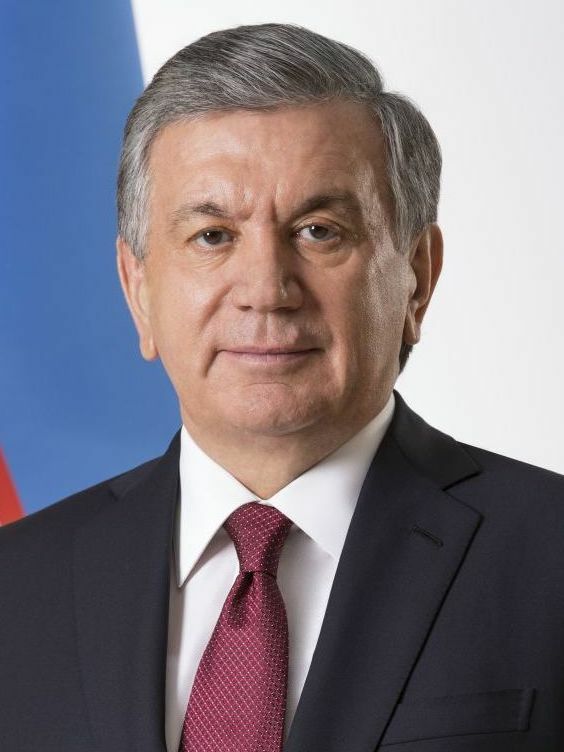
ชัฟแกต มือร์ซียอยิฟ

| name = ชัฟแกต มือร์ซียอยิฟ
| image = Shavkat Mirziyoyev official portrait (cropped 2).jpg
| caption = ภาพอย่างเป็นทางการในปี ค.ศ. 2018
| office = รายนามประธานาธิบดีอุซเบกิสถาน|ประธานาธิบดีอุซเบกิสถานคนที่ 2
| term_start = 8 กันยายน 2016
| primeminister = ตนเองอับดุลลา อารีปัฟ
| predecessor = นึฆมาตึลลา โยลดอชิฟ
| office1 = นายกรัฐมนตรีอุซเบกิสถาน|นายกรัฐมนตรีอุซเบกิสถานคนที่ 3
| president1 = อิสลอม แกรีมัฟนึฆมาตึลลา โยลดอชิฟ ตนเอง
| deputy1 = เอร์แกช ชอยสมาตอฟ
| term_start1 = 12 ธันวาคม 2003
| term_end1 = 14 ธันวาคม 2016
| predecessor1 = โอตกีร์ ซุลตอนอฟ
| successor1 = อับดุลลา อารีปัฟ
| birth_name = ชัฟแกต มือรอมอนาวิช มือร์ซียอยิฟ
| birth_place = แคว้นจึซซัฆ|จังหวัดจึซซัฆ สาธารณรัฐสังคมนิยมโซเวียตอุซเบก สหภาพโซเวียต
| spouse = เซอรออัตคอน ฮอชีโมวา
| party = Democratic Party Uzbekistan National Revival Democratic Party|National Revival DemocraticParty Uzbekistan Liberal Democratic Party|Liberal Democratic Party -->
| religion = อิสลาม
ชัฟแกต มือรอมอนาวิช มือร์ซียอยิฟ (; เกิด 24 กรกฎาคม ค.ศ. 1957) เป็นนักการเมืองอุซเบกที่ได้รับแต่งตั้งให้เป็นนายกรัฐมนตรีของอุซเบกิสถานตั้งแต่ ค.ศ. 2003 หลังการถึงแก่อสัญกรรมของประธานาธิบดีอิสลอม แกรีมัฟ เขาได้รับการแต่งตั้งโดยสภาแห่งชาติเป็นรักษาการรายนามประธานาธิบดีอุซเบกิสถาน|ประธานาธิบดีในวันที่ 8 กันยายน ค.ศ. 2016 เมื่อวันที่ 5 ธันวาคม ค.ศ. 2016 มือร์ซียอยิฟเป็นประธานาธิบดีอุซเบกิสถานหลังจากชนะ 88.6% ของผู้ลงคะแนนเสียงในการเลือกตั้งประธานาธิบดีอุซเบกิสถานใน ค.ศ. 2016 ในเดือนตุลาคม ค.ศ. 2021 เขาได้รับเลือกเป็นประธานาธิบดีอุซเบกิสถานอีกครั้ง
== แหล่งข้อมูลอื่น ==
* Government of Uzbekist'on Official Website
หมวดหมู่:บุคคลที่ยังมีชีวิตอยู่
หมวดหมู่:ชาวอุซเบกิสถาน
หมวดหมู่:ประธานาธิบดีอุซเบกิสถาน
หมวดหมู่:นายกรัฐมนตรีอุซเบกิสถาน